46th Infantry Division (United Kingdom)

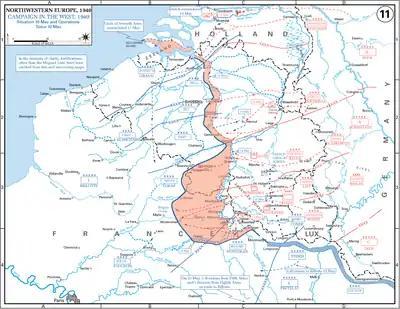
The operating area of the various Belgian, British, and French field armies and army groups are shown in blue. The German field armies and corps are shown in red. The red area denotes the territory captured by Germany between 10 and 16 May 1940.

On 10 May 1940, the Phoney War—the period of inactivity on the Western Front since the start of the conflict—ended as the German military invaded Belgium and the Netherlands. As a result, most of the BEF along with the best French armies and their strategic reserves moved forward to assist the Belgian and Dutch armies. While these forces attempted to stem the tide of the German advance, the main German assault pushed through the Ardennes Forest and crossed the River Meuse. This initiated the Battle of Sedan and threatened to split the Allied armies in two, separating those in Belgium from the rest of the French military along the Franco-German border. The 46th Division was ordered to concentrate on the Belgian border, to act as a reserve to the BEF. As the German threat developed, Gort created an ad hoc force known as Macforce. This force was to protect the BEF's right-rear flank and lines of communication, and prevent the Germans from crossing the River Scarpe.